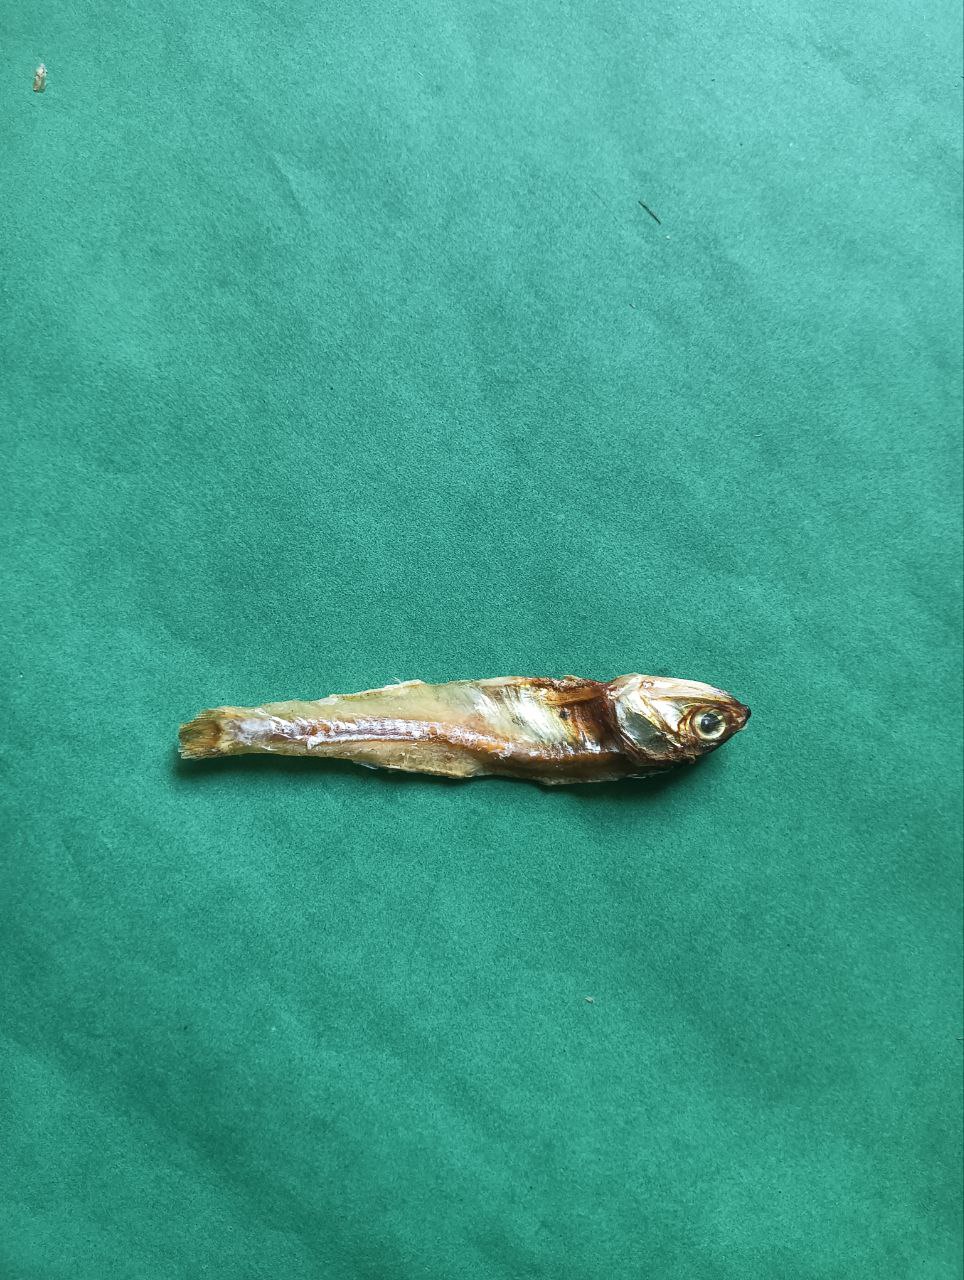
Species: narkeli